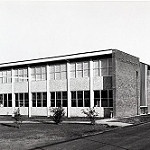
Label: buildings